Birds Britannica

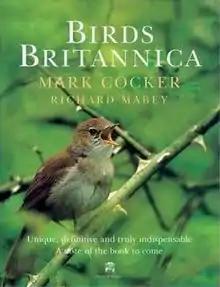

Birds Britannica is a book by Mark Cocker and Richard Mabey, about the birds of the United Kingdom, and a sister volume to Mabey's 1996 "Flora Britannica", about British plants. It was published in 2005 by Chatto & Windus.